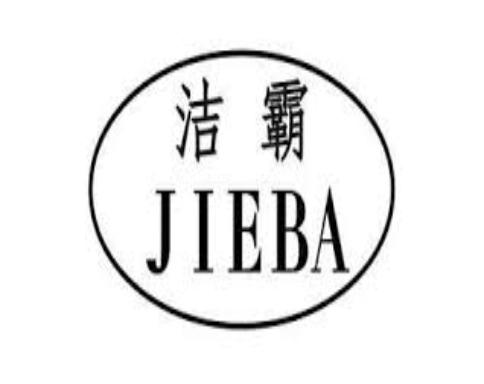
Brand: attack
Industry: Necessities